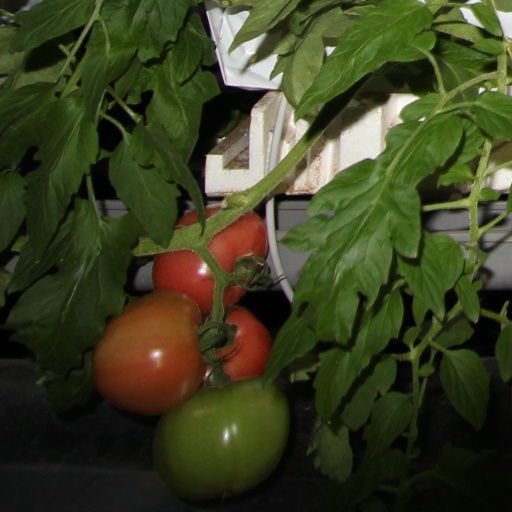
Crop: tomato